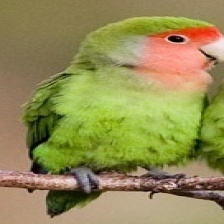
Species: ROSY FACED LOVEBIRD
Scientific name: AGAPORNIS ROSEICOLLIS